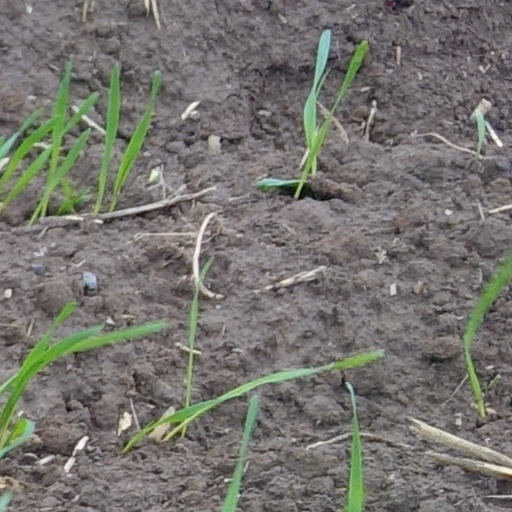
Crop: wheat